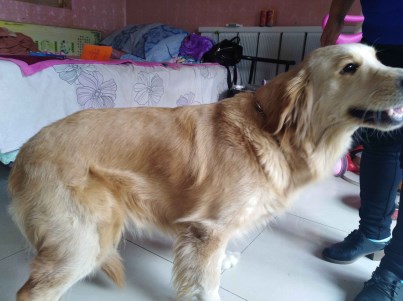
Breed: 5355-n000126-golden_retriever